Hmong customs and culture

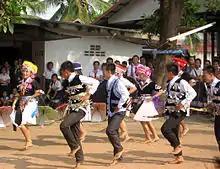
Students performing a traditional dance at a high school on the outskirts of Vientiane, Laos. Many Hmong families are moving into lowland villages, and are becoming more integrated into Lao life but still retain a strong sense of their own culture and heritage. This performance was in appreciation of Big Brother Mouse, a literacy project that had visited the school that day with books and interactive educational activities.

The Hmong people are an ethnic group currently native to several countries, believed to have come from the Yangtze river basin area in southern China. The Hmong are known in China as the "Miao", which encompasses not only Hmong, but also other related groups such as Hmu, Qo Xiong, and A-Hmao. There is debate about usage of this term, especially amongst Hmong living in the West, as it is believed by some to be derogatory, although Hmong living in China still call themselves by this name. Throughout recorded history, the Hmong have remained identifiable as Hmong because they have maintained the Hmong language, customs, and ways of life while adopting the ways of the country in which they live. In the 1960s and 1970s, many Hmong were secretly recruited by the American CIA to fight against communism during the Vietnam War. After American armed forces pulled out of Vietnam the Pathet Lao, a communist regime, took over in Laos and ordered the prosecution and re-education of all those who had fought against its cause during the war. While many Hmong are still left in Laos, Thailand, Vietnam, Myanmar, and China (which is home to one of the biggest Hmong populations in the world, 5 million), since 1975 many Hmong have fled Laos in fear of persecution. Housed in Thai refugee camps during the 1980s, many have resettled in countries such as the United States, French Guiana, Australia, France, Germany, as well as some who have chosen to stay in Thailand in hope of returning to their own land. In the United States, new generations of Hmong are gradually assimilating into American society while being taught Hmong culture and history by their elders. Many fear that as the older generations pass on, the knowledge of the Hmong among Hmong Americans and other parts of the Hmong diaspora will die as well.